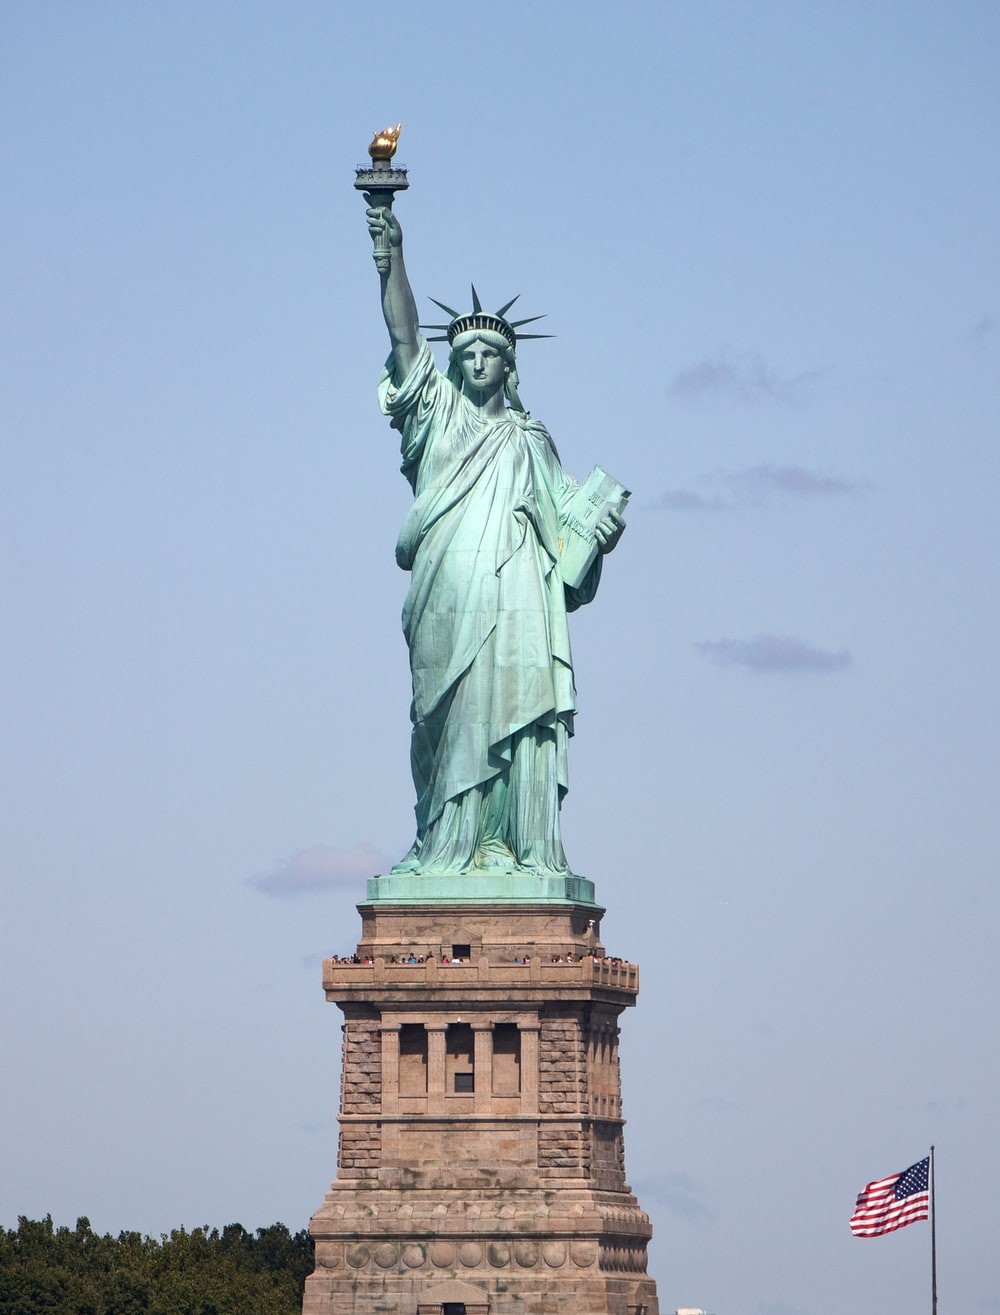
Landmark: Statue of Liberty